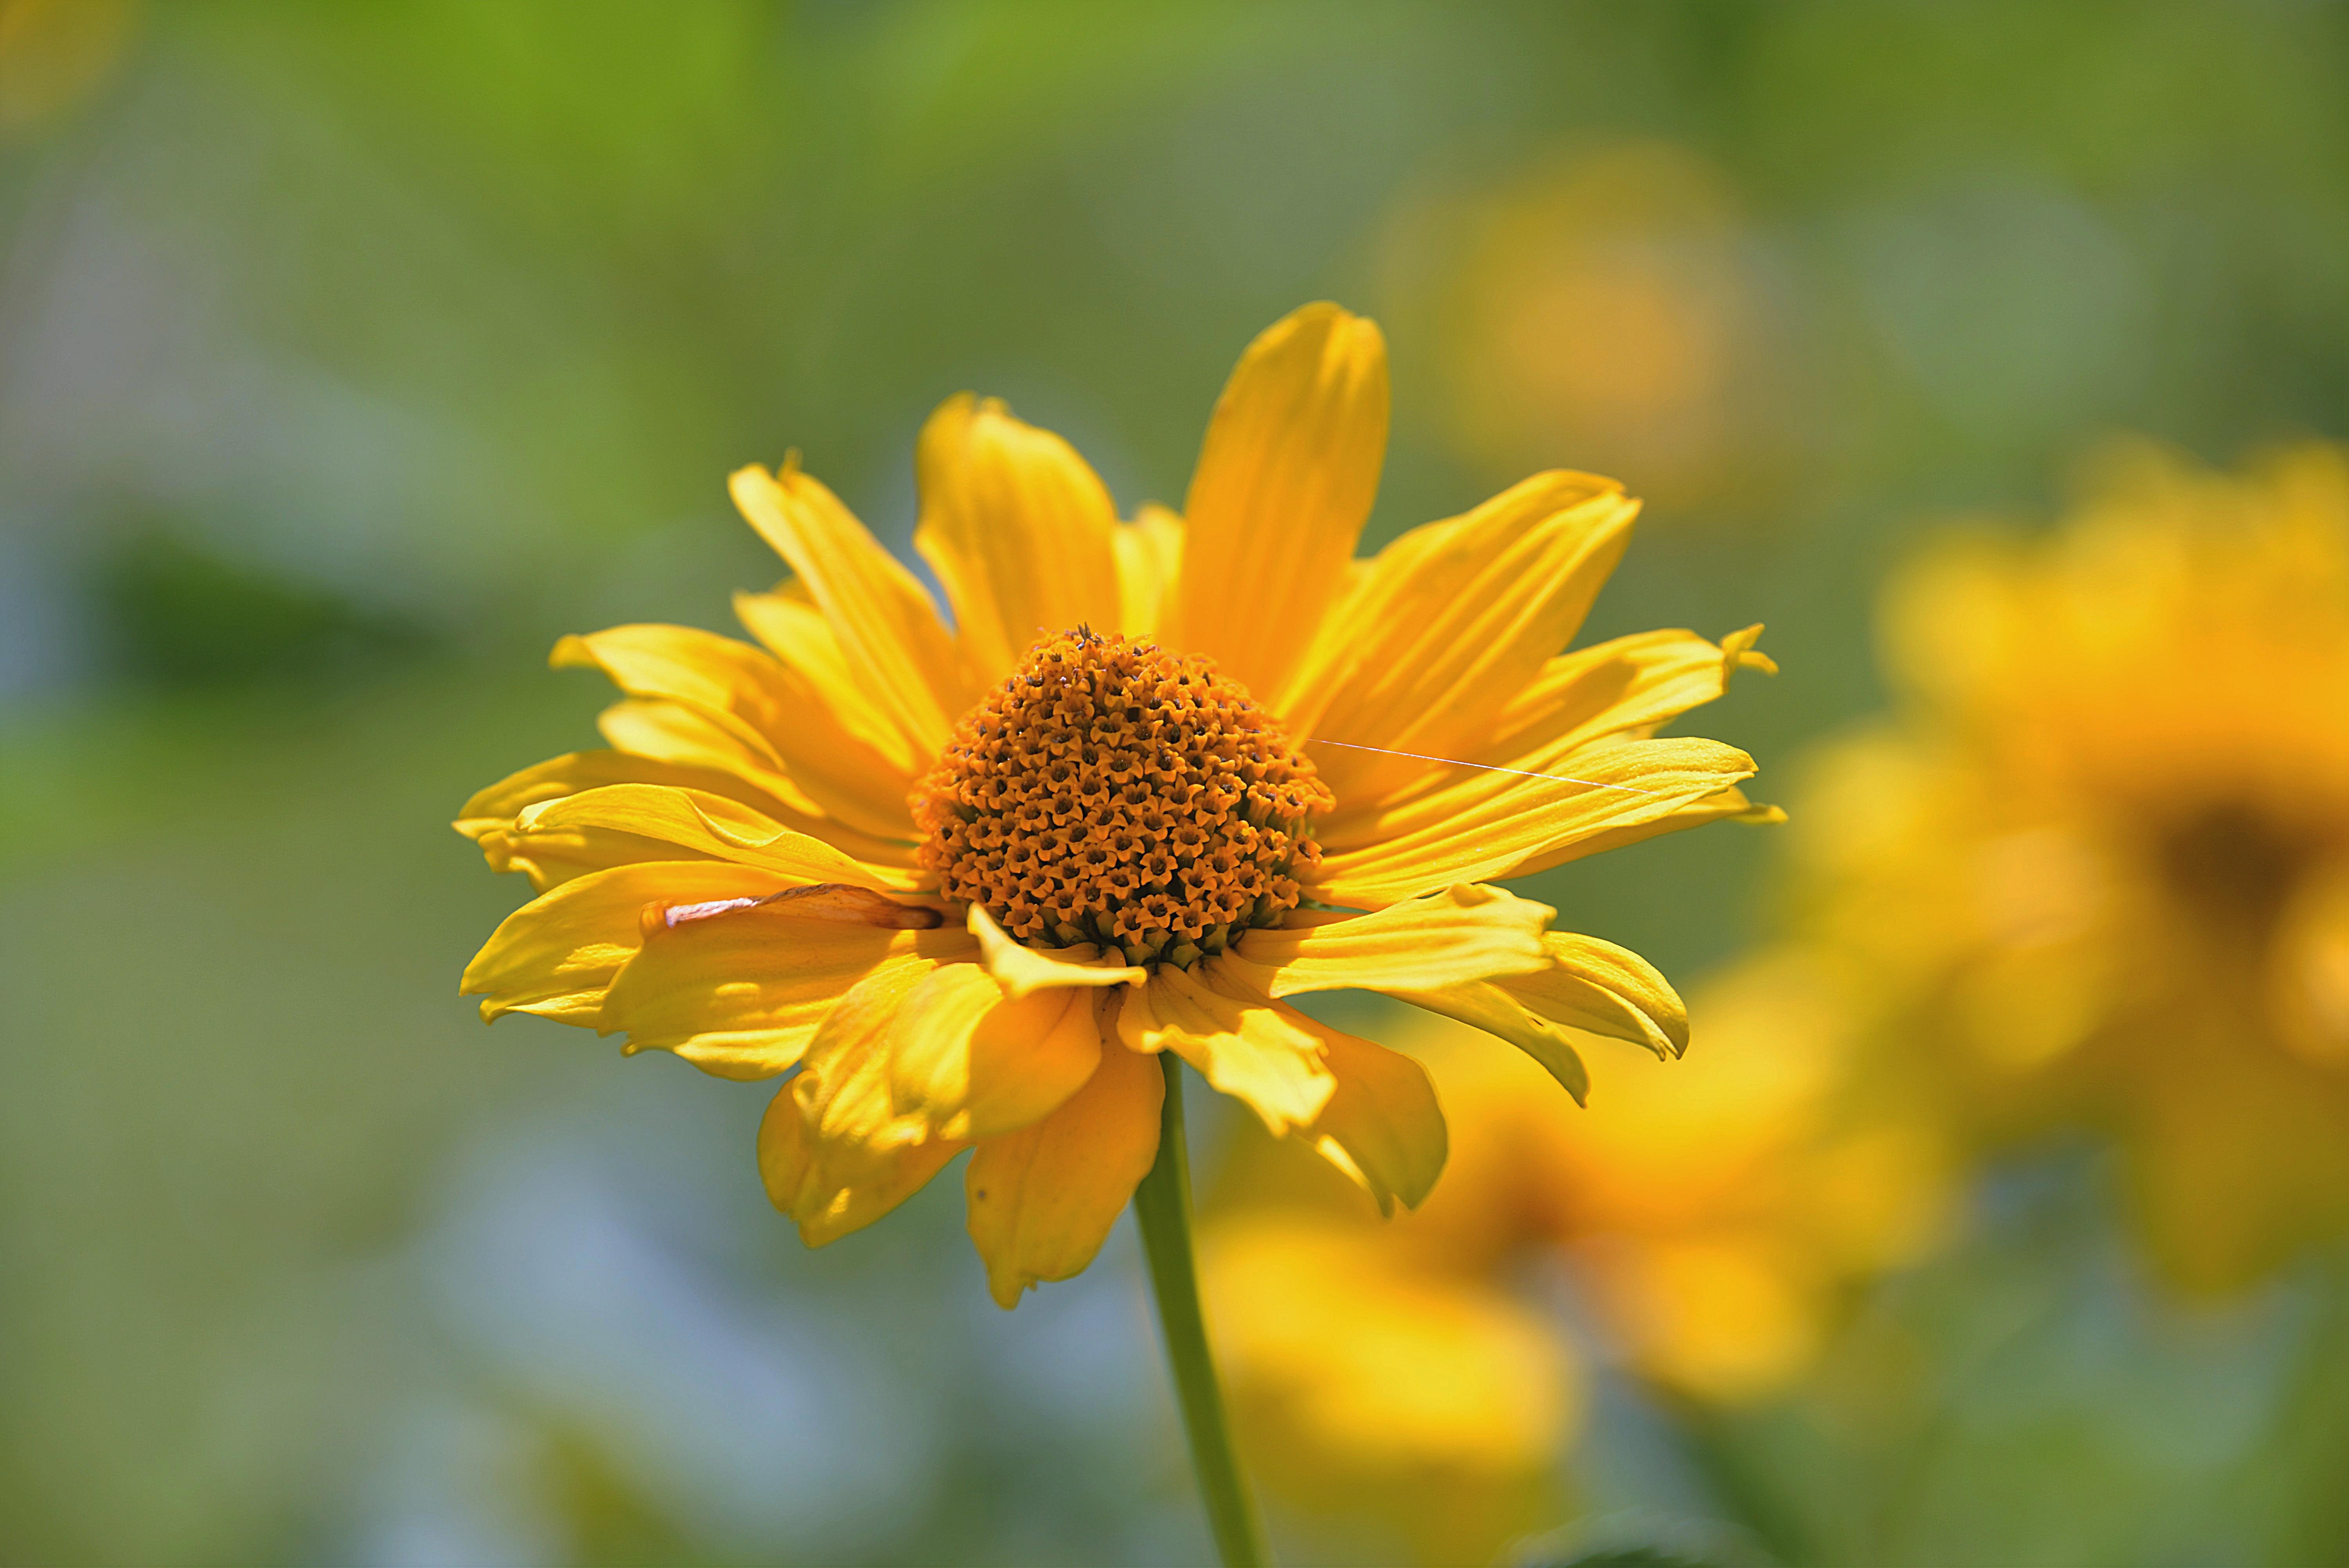
nature, blossom, plant, field, meadow, prairie, sunlight, flower, petal, bloom, summer, botany, yellow, garden, flora, wildflower, close up, nectar, composites, macro photography, flowering plant, daisy family, perennial sunflower, plant stem, land plant